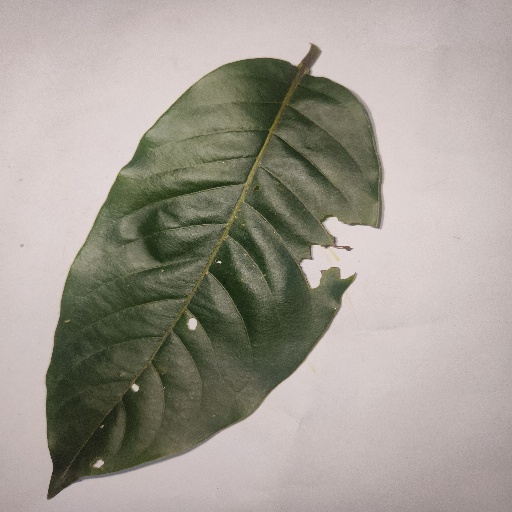
Species: HariTaki
Leaf condition: Bacterial Spot